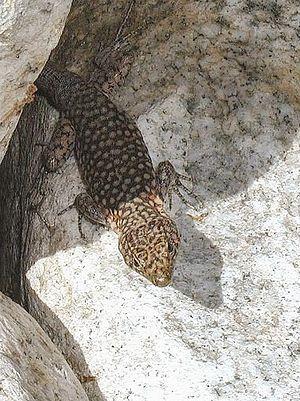
Cet article contient diverses informations sur la géographie de la Corse, une île de la mer Méditerranée et une région française, ayant un statut spécial.
Archaeolacerta bedriagae, le Lézard de Bédriaga ou Lézard montagnard corse, unique représentant du genre Archaeolacerta, est une espèce de sauriens de la famille des Lacertidae.